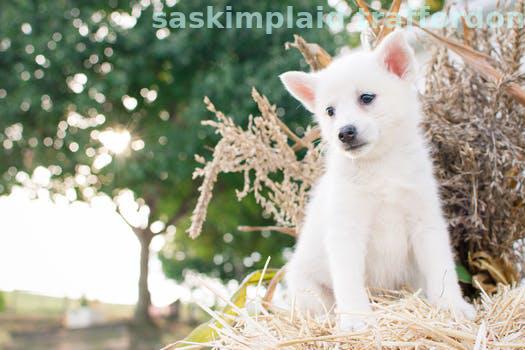
Label: Watermark